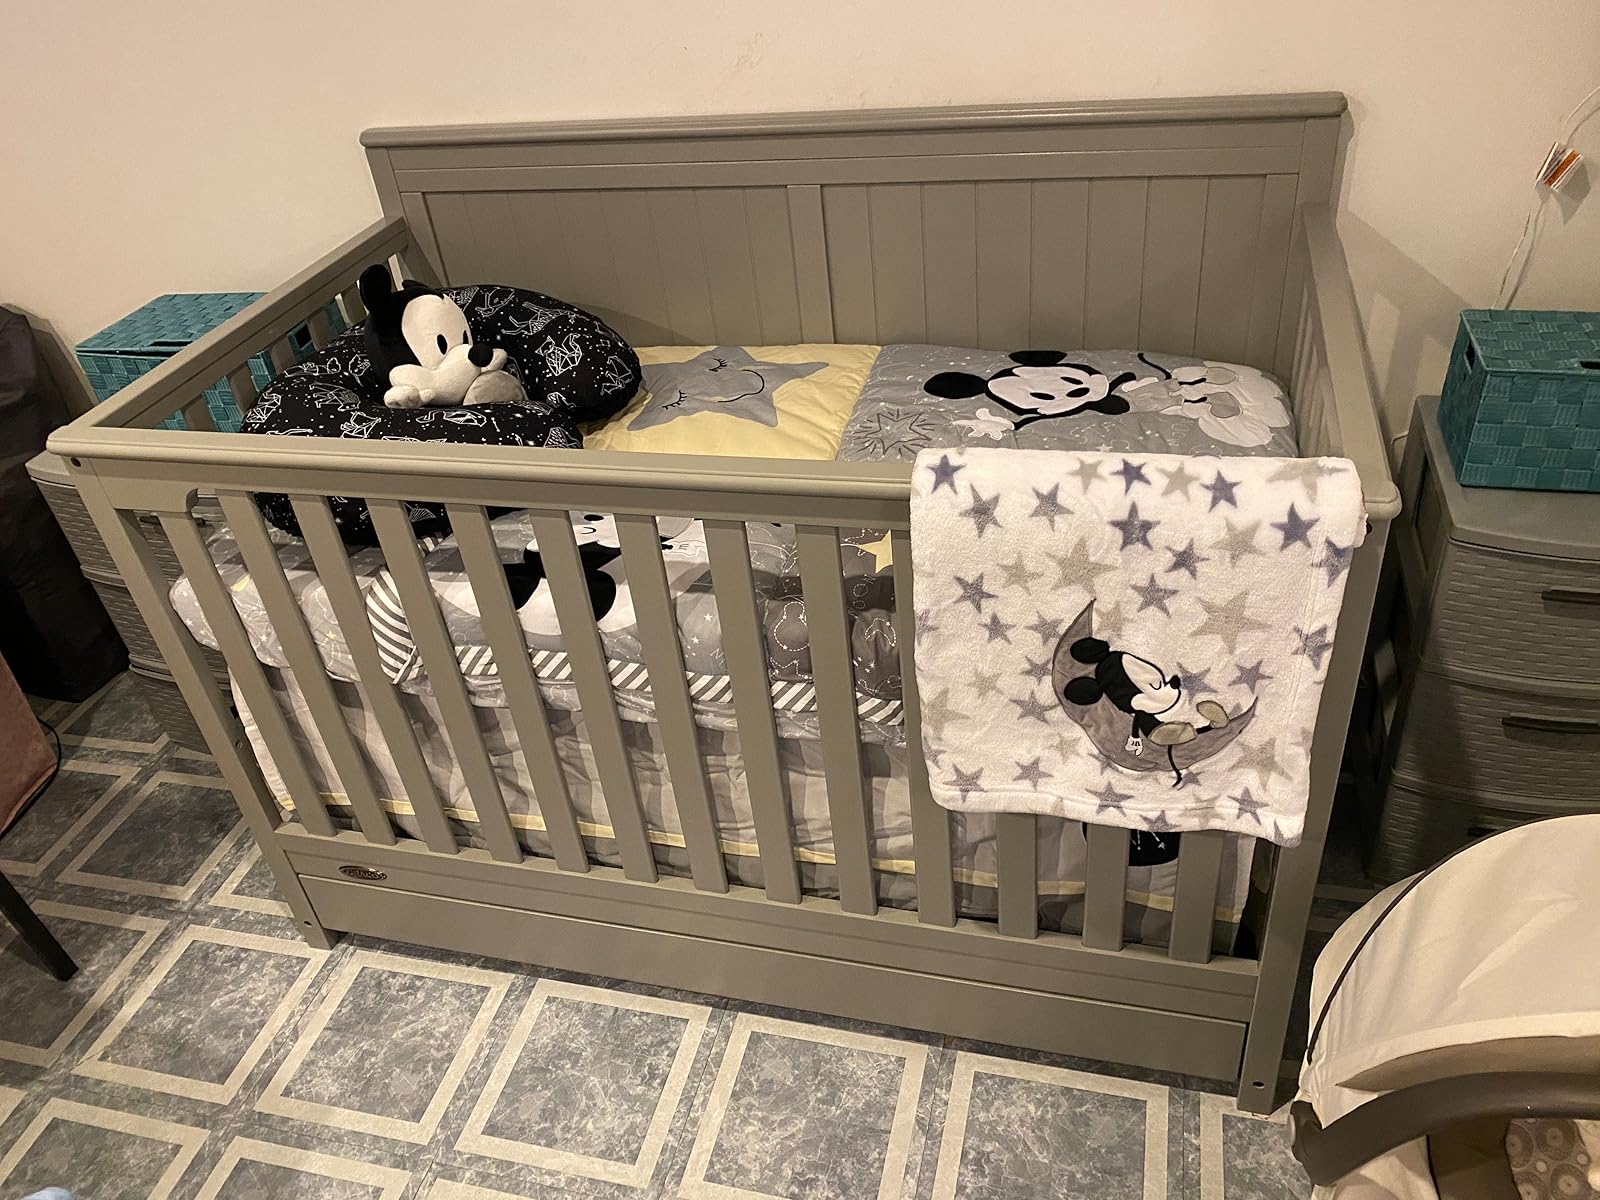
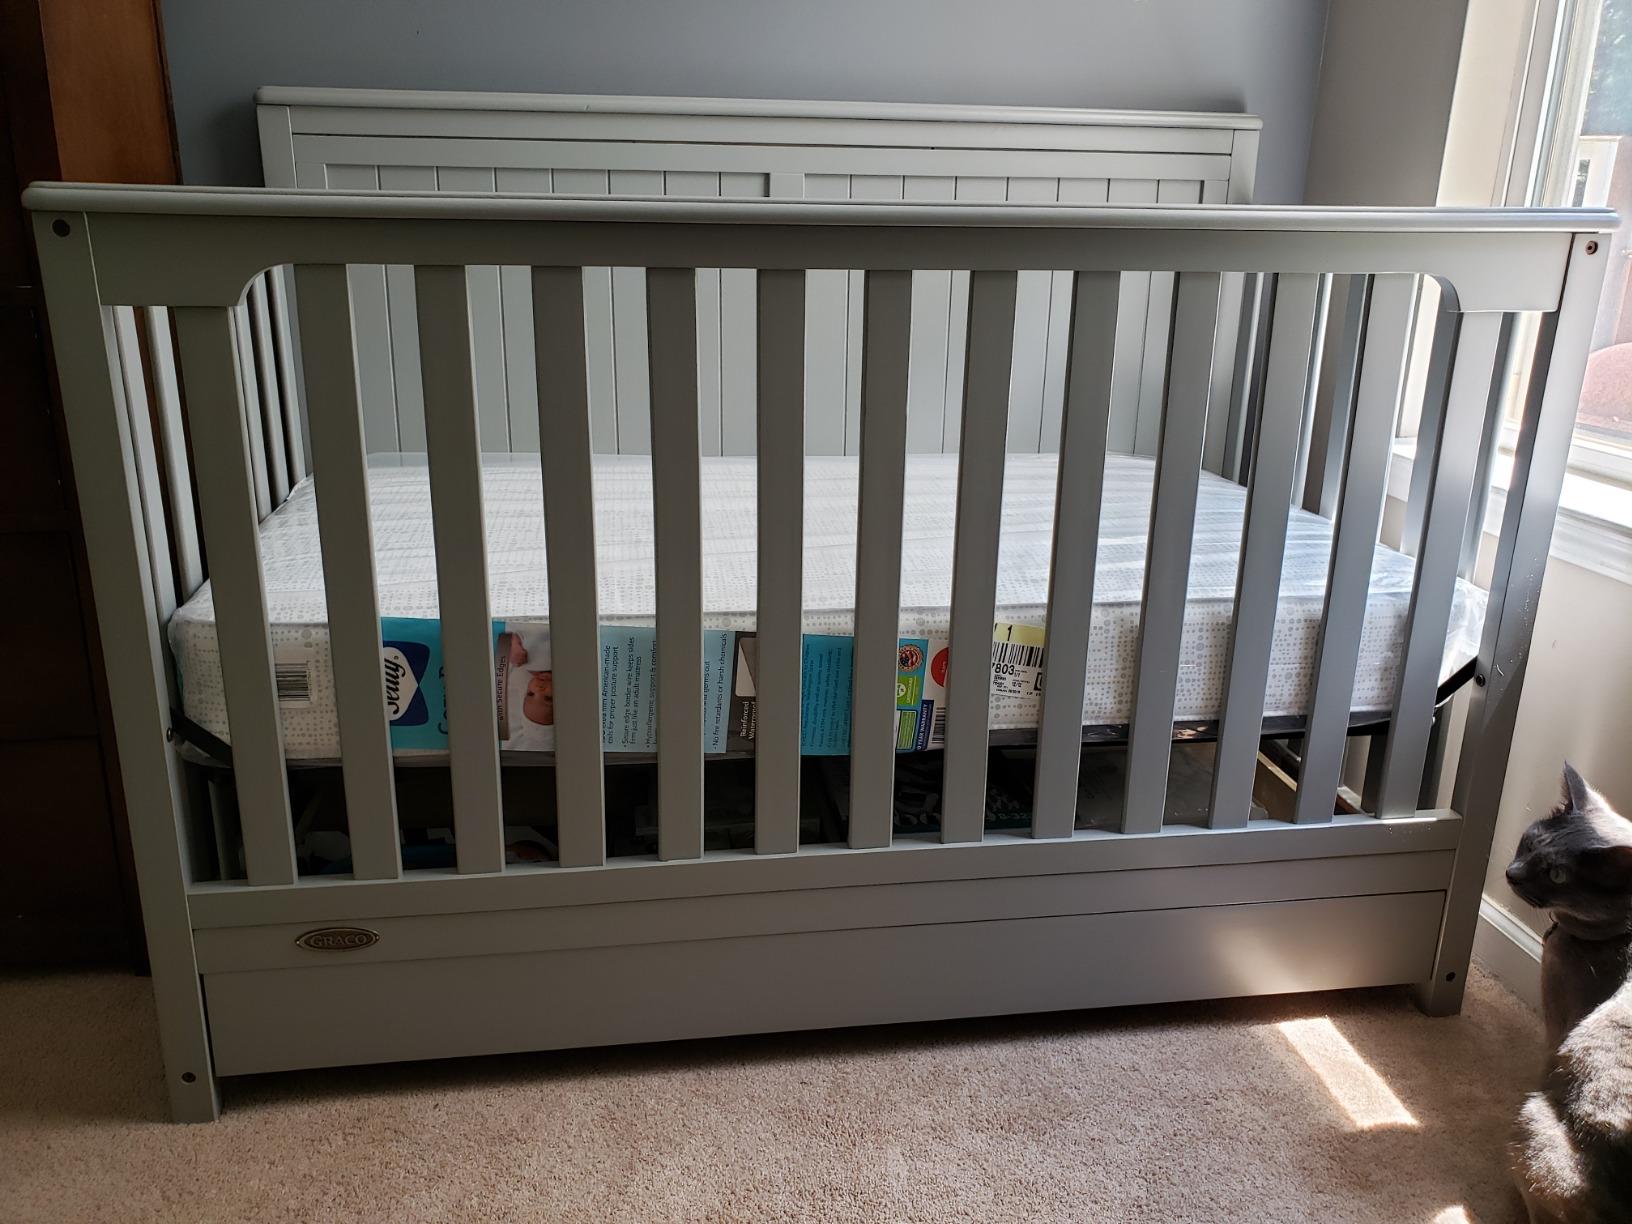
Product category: products_crib
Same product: yes